IJmuider Zee- en Havenmuseum

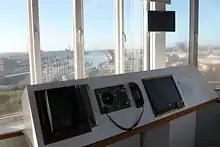
Inside, the museum has four floors of exhibition rooms, including a working radar installation in the tower that lets the visitor view and hear the activities in the harbour.

The museum was opened in 1989 in order to preserve the location, the old school for fishery, which closed due to a decrease in pupils.